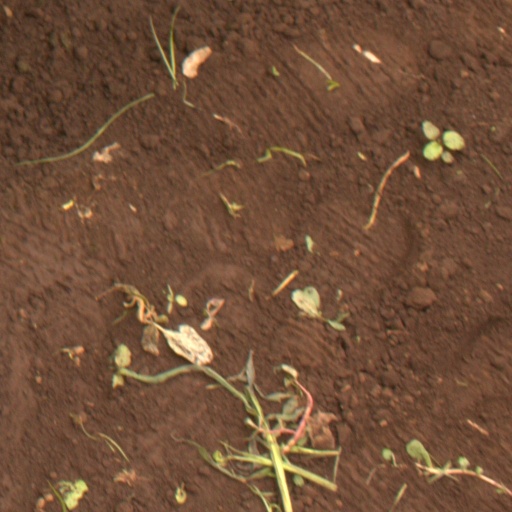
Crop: soybean